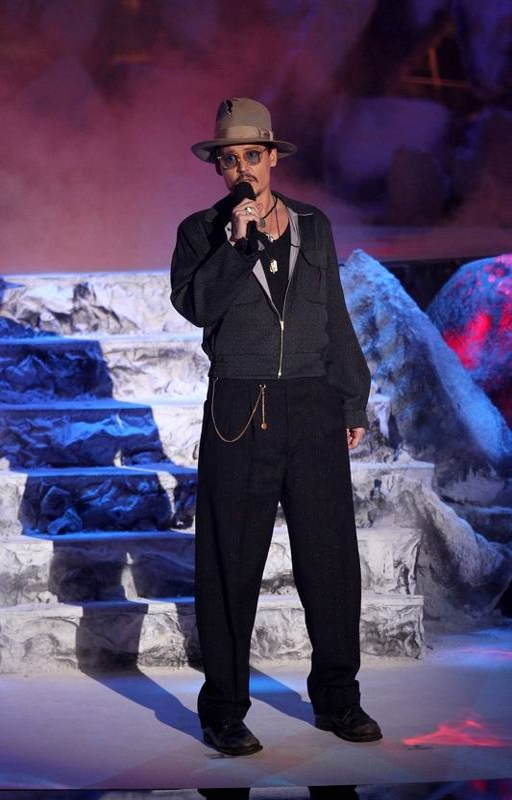
actor presents the award for movie of the year on stage at awards on sunday .